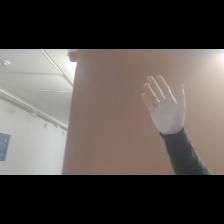
Label: Human